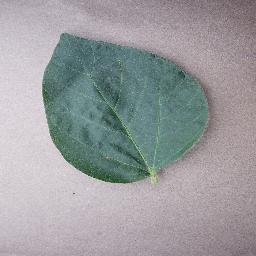
Label: Soybean___healthy